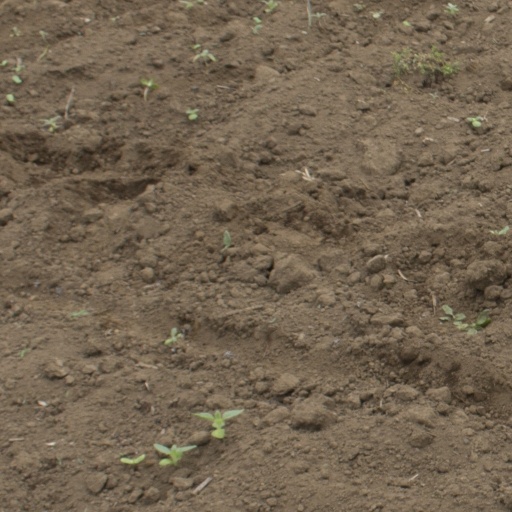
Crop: Jerusalem artichoke